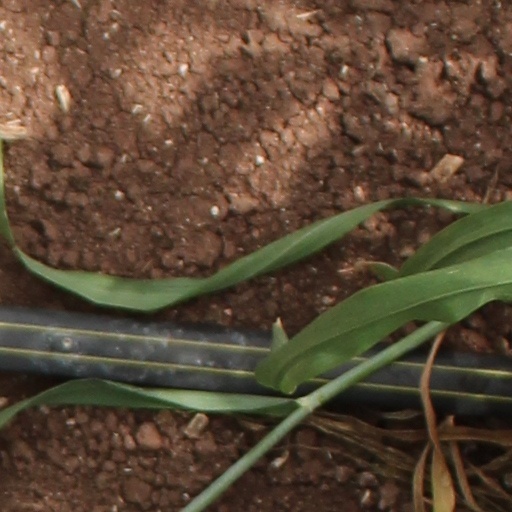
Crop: wheat